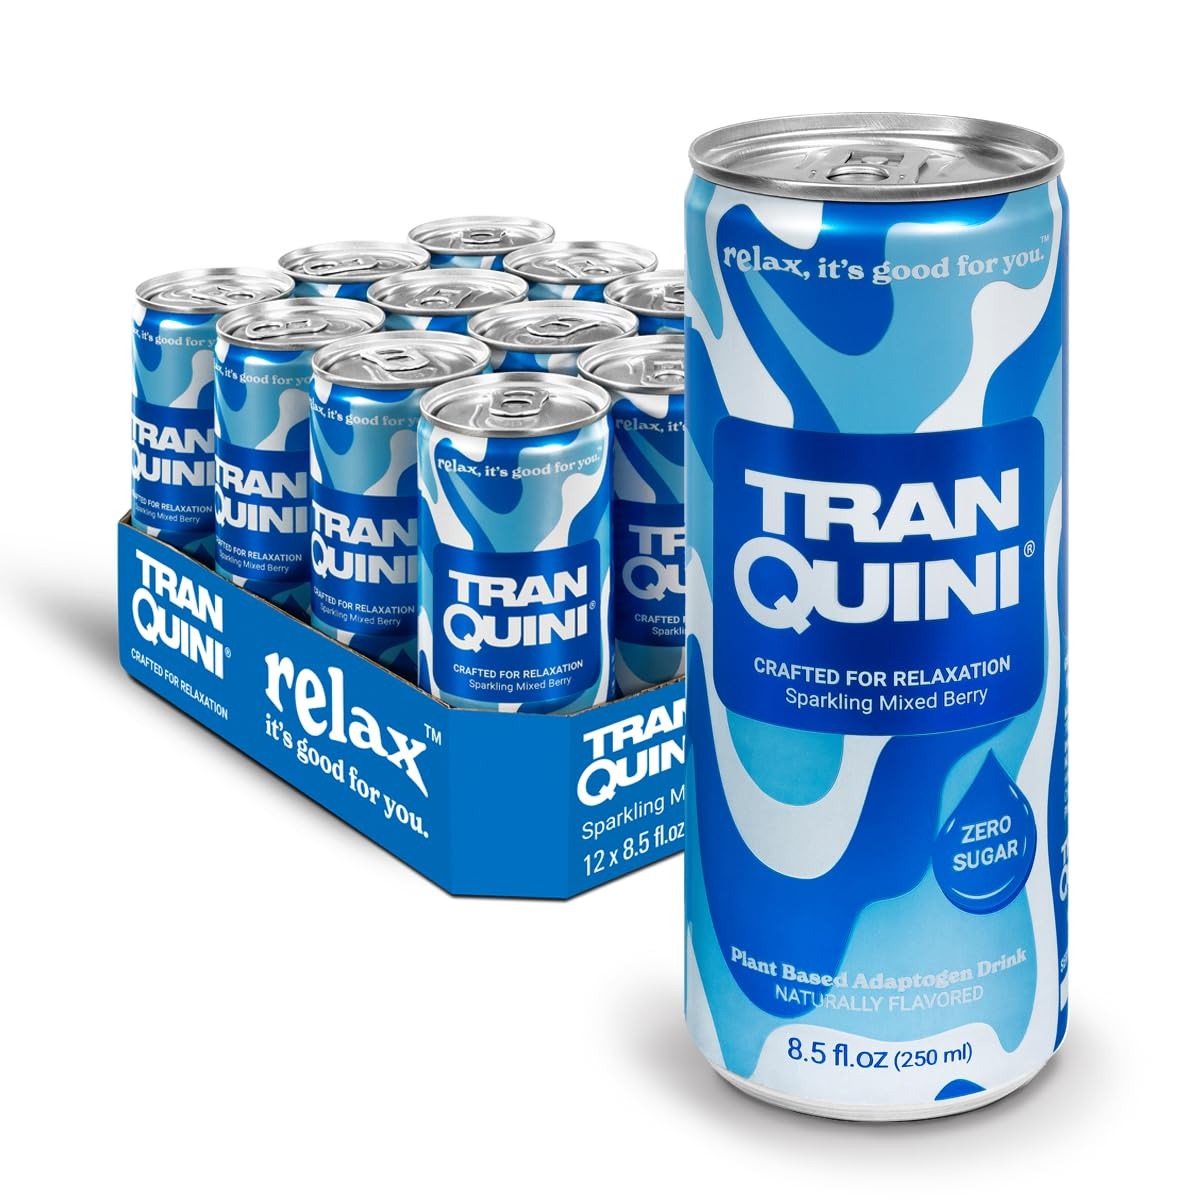
Item Name: Tranquini Calming Drink With Herbal Adaptogens | Sparkling Water Stress Relief Beverage | Sugar Free, Non Alcoholic, Gluten Free, Vegan - 250ml Mixed Berry (12 cans)
Bullet Point 1: EXPLORE YOUR THIRST FOR RELAXATION: Our beverages are crafted from powerful plant based ingredients. Our unique 6 herb mood boosting adaptogen mix (Ashwagandha, Green Tea Extract, Lemon Balm, Lavender, Passionflower and Chamomile), are gluten free, caffeine free, low calorie, non-GMO, keto & paleo friendly, and made with no added sugar.
Bullet Point 2: FIND YOUR MOMENT OF CALM: Find your calm in the chaos with this alcohol-free social drink. Chamomile and lemon balm soothe the senses, while passionflower and Lavender promote tranquil relaxation. Green tea offers a gentle, focused energy boost. Light effervescence and delicate floral notes create this refreshing, restorative beverage. Crafted with carefully selected botanicals, this peaceful mocktail allows you to embrace serenity wherever the day leads.
Bullet Point 3: REFRESHING & FLAVORFUL: Our alcohol-free sparkling beverage with ashwagandha offers a grown-up drink experience without the alcohol. Crisp bubbles and natural flavors awaken your senses, while the subtle sweetness satisfies without weighing you down. Enjoy this refreshing alcohol alternative drink solo or with friends. Our carefully crafted taste makes it a delightful indulgence for any-occasion.
Bullet Point 4: OUR UNIQUE 6 ADAPTOGEN MIX: Adaptogens are just fancy talk for plants that help you deal with stress. They’re like a mini-vacay for your body, helping you bounce back and keep your balance. With 1 out of 3 consumers seeking beverages with calming ingredients, Tranquini hits the spot. Our unique mix of Ashwagandha, Lemon Balm, Chamomile, Green Tea Extract, Passionflower and Lavender offer an unmatched social tonic. Enjoy guilt-free pleasure when looking for a refreshing, hydrating drink crafted for relaxation.
Bullet Point 5: ELEVATE YOUR WELL-BEING: Embrace a lifestyle of mindful moments and inner peace with our unique adaptogen mix. Our alcohol alternative drinks make it effortless to prioritize your well-being without compromise. The clean, vegan-friendly formula is free of sugar, gluten, and GMOs, ensuring a guiltless sipping experience. Raise a can to celebrate your commitment to self-care and inspire others to join the journey.
Product Description: Tranquini was crafted with the simple objective of helping people feel relaxed, focused, and calm. At Tranquini, we’re on a simple quest to take stress down a notch and bring you that much needed moment of calm. After years of research, development, testing and face-to-face interviews, we formulated and fine-tuned the perfect all-natural balance between refreshment and relaxation. We called it Tranquini and proudly introduced it to our communities and friends. Tranquini is a natural, zero sugar, lightly carbonated social drink without compromise. That means we prioritize ensuring our product tastes great, has zero sugar, and is made from natural ingredients and without additives or preservatives. It is an excellent alternative to regular soft drinks, diet drinks, and plain water. Tranquini, Relax It’s Good For you!
Value: 102.0
Unit: Fl Oz

Price: 12.99